Florent Hadergjonaj

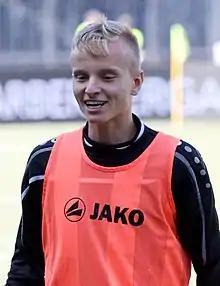
Hadergjonaj with Young Boys in 2014

Florent Hadergjonaj (born 31 July 1994) is a professional footballer who plays as a right-back for Süper Lig club Alanyaspor. Born in Switzerland, he previously represented his birthplace at youth and senior levels before switching to play for the Kosovo national team.